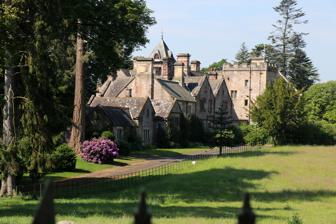
Building: Crossrigg Hall
Country: United Kingdom
Year built: 1864
Grade II listed country house near Bolton, Cumbria Crossrigg Hall Type House Location Bolton , Cumbria Coordinates 54°36′40″N 2°36′42″W / 54.611°N 2.6117°W / 54.611; -2.6117 Built 1864 Architect Anthony Salvin Architectural style(s) Jacobethan Listed Building – Grade II* Official name Crossrigg Hall Designated 12 April 1984 Reference no. 1357502 Listed Building – Grade II Official name Gate, walls and piers to main entrance at Crossrigg Hall Designated 12 April 1984 Reference no. 1065880 Listed Building – Grade II Official name Gazebo to South East of Crossrigg Hall Designated 12 April 1984 Reference no. 1331663 Listed Building – Grade II Official name Dovecote and pigsties to South East of Crossrigg Hall Designated 12 April 1984 Reference no. 1065879 Listed Building – Grade II Official name Garages, workshops and storerooms to South East of Crossrigg Hall Designated 12 April 1984 Reference no. 1126530 Location of Crossrigg Hall in Cumbria Crossrigg Hall is a country house in the civil parish of Bolton , Cumbria in the northern United Kingdom. It was built in 1864 by Lieutenant Colonel Hugh Rigg of the Indian Army's Madras Infantry. Designed by Anthony Salvin , and with later additions by J. H. Martindale, the hall is a Grade II* listed building . History Records dating from the late 1700s show a house existed on the Crossrigg property from at least the mid 18th century. In the 1787 census, Nicholas Temple, a Fleet Street wine and brandy merchant, is listed as residing at Crossrigg. By 1851 the estate was home to Robert Addison, a former East India Company trader and owner of the Jasinga tea plantation on the Island of Java , then a part of the Dutch East Indies . Addison died in 1862 and left Crossrigg to his grand nephew, Lieutenant Colonel Hugh Rigg. Hugh Rigg was a senior officer in the East India Company's 21st Madras Native Infantry and served in India , the Straits Settlement ( Singapore ), China and Burma (Myanmar) and as aide-de-camp to his father-in-law, General Morden Carthew . Upon inheriting Crossrigg, Rigg resigned his commission and returned to England, contracting Anthony Salvin to design a new house for the site. The original Georgian house was demolished in 1864 and building of the new house commenced. The stables associated with the original building were retained. The Sotheby's auction catalogue from the sale of the house in 1994 records the hall as ... a compact, gabled, main block with three reception rooms, and a lower office wing to one side ... and the new house cost £7,500 to build. The principal interiors were well-proportioned with 'Tudor' rib-patterned plaster ceilings, oak joinery and marble chimneypieces; those in the dining room and drawing room of a rather French Louis XV character. The Rigg family owned Crossrigg Hall until 1912 when, following the death of Lt Col Hugh Rigg's eldest son and inheritor of the property, the estate was acquired by a Middlesbrough iron ore dealer, Joseph Torbock. Torbock made his fortune in the Middlesbrough iron ore boom and was married to heiress, Florence Hoste Henley, daughter of Colonel H.C. Henley of Leigh House , Chard. The same family had owned the Sandringham estate in Norfolk from 1686 to 1832. In February 1914 the Torbocks undertook renovations on the hall and, with designs prepared by J.H. Martindale, architect of renovations at Carlisle Cathedral in Cumbria, began work on enlarging the house. The main alterations were to the front entrance, the hall, where a battlement tower was added, and a new main staircase in the entrance. A gentlemen's lavatory, billiard room and porte-cochère were also added. Work was completed in January 1919. Joseph Torbock died in 1925 and Florence in 1944. They left two unmarried sons, Richard, a Commander in the Royal Navy and Cornish a captain in the Royal Army and chartered accountant.Both sons continued to live in Crossrigg Hall until their deaths in 1993. The brothers had left the interior of the hall mostly untouched, creating an "Edwardian time capsule". David and Anita Woods bought the hall from the Torbock estate at auction in 1994 after which it was used as a wedding venue. The property was sold in 2020 to a Cumbrian businessman, Andrew Tinkler , for £2.7 million, with plans to redevelop the site as a hotel and spa. Listing designations Crossrigg Hall is a Grade II* listed building . The main entrance gate, with its gatepiers and walls, walls and railings to the southeast of the house, various estate buildings including pig sties and a dovecote , and a gazebo in the gardens are all listed at Grade II. References